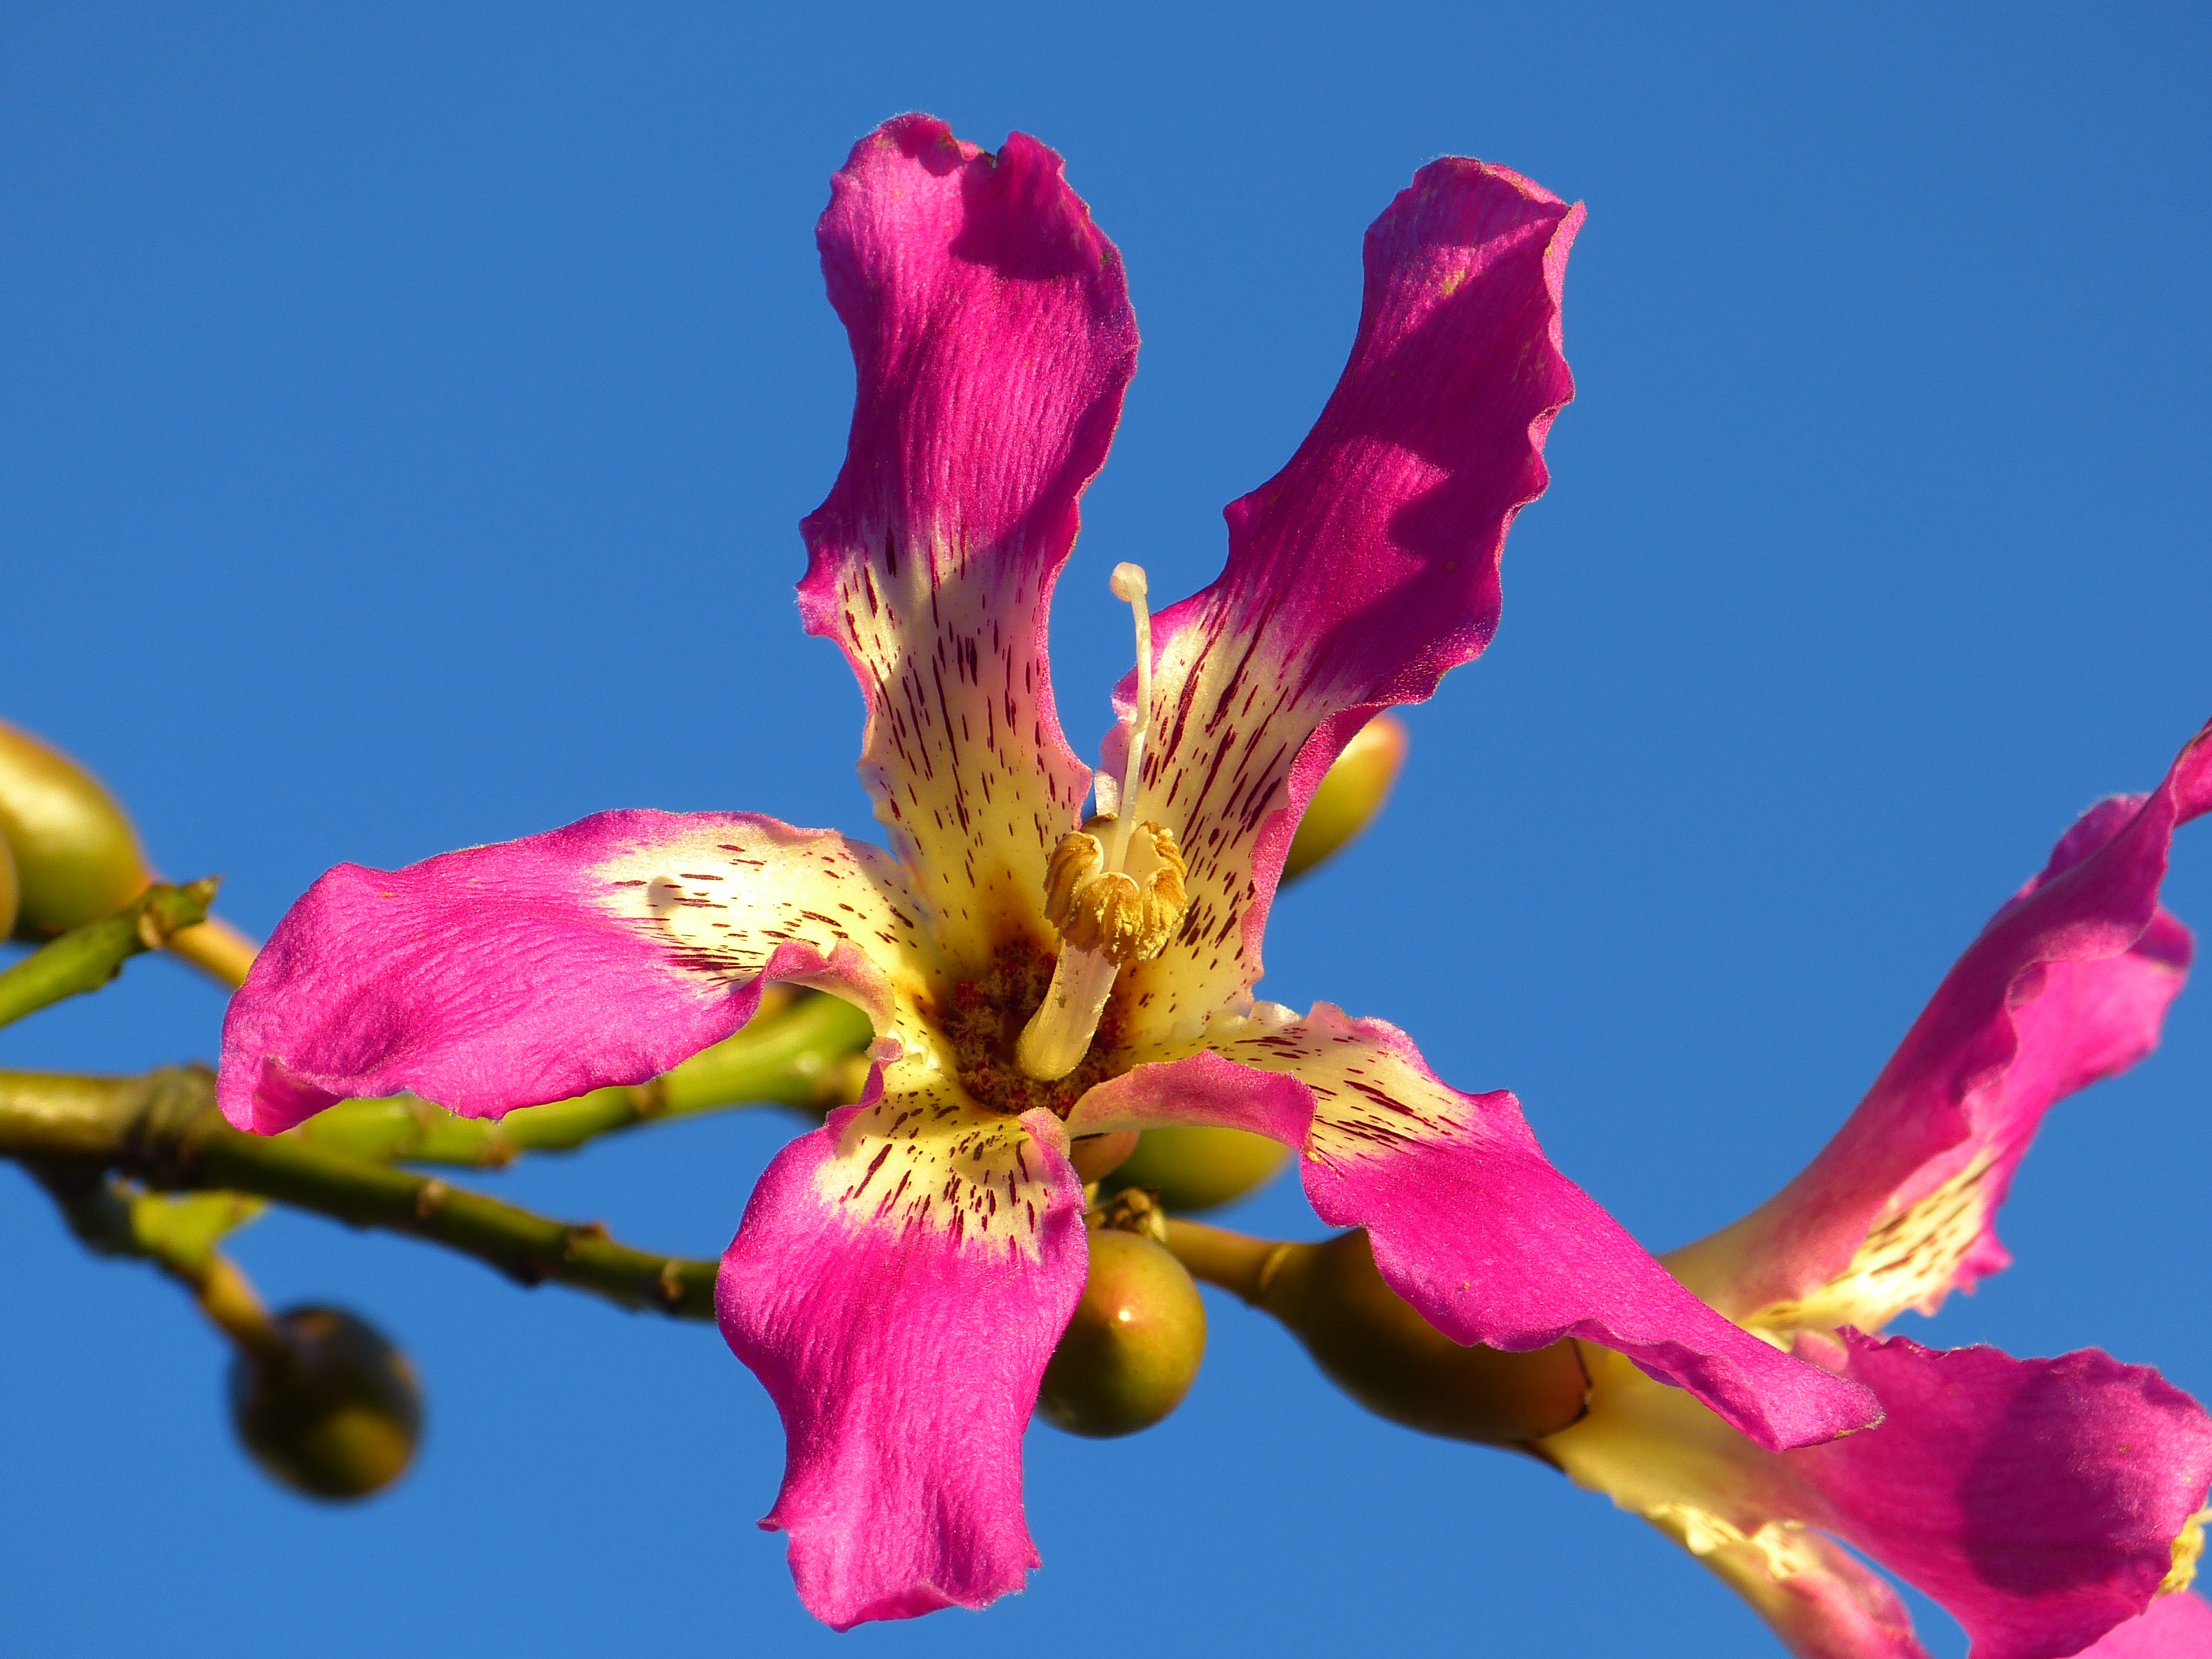
branch, blossom, plant, leaf, flower, petal, bloom, escape, botany, pink, flora, wildflower, shrub, macro photography, flowering plant, kapok tree, land plant, ceiba pentandra, pochote